Michael Pérez

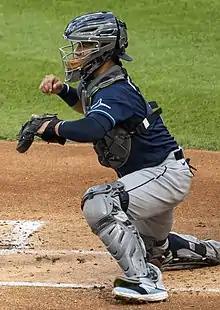
Pérez with the Rays in 2020

On July 25, 2018, the Diamondbacks traded Pérez and Brian Shaffer to the Tampa Bay Rays for Matt Andriese. With Wilson Ramos injured, the Rays promoted him to the major leagues the same day, and he made his major league debut the next day against the Baltimore Orioles. He got his first hit, a double, off of Alex Cobb that night. On August 31, Perez was placed on the 10-day disabled list with a strained left hamstring and would not play for the remainder of the season. Perez ended the season slashing .284/.304/.392 with one home run and 11 runs batted in. Over the next two seasons, Pérez slashed .185/.277/.269 over 60 games.